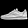
Label: Sneaker